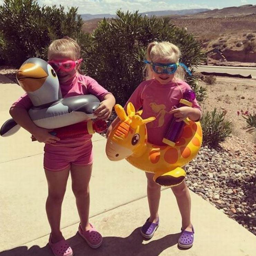
person and pop artist get ready for some fun in the sun during their trip of a lifetime